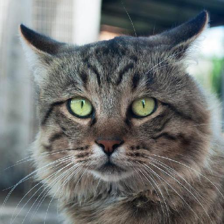
Label: animals